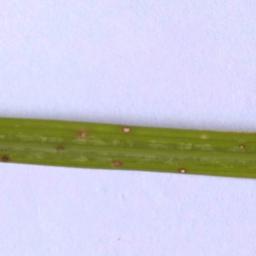
Label: Rice___Leaf_Blast